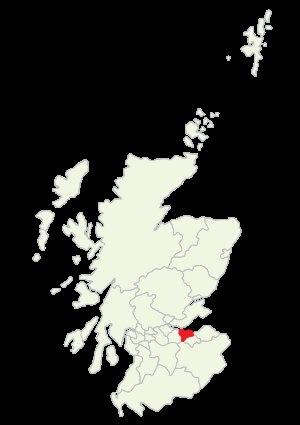
Cette liste recense les principaux châteaux du council area d'Édimbourg en Écosse.